List of summer camps

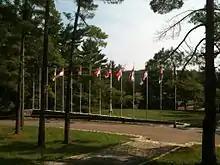
Horseshoe Scout Reservation

There are hundreds of camps hosted by the Boy Scouts of America; some of these include: